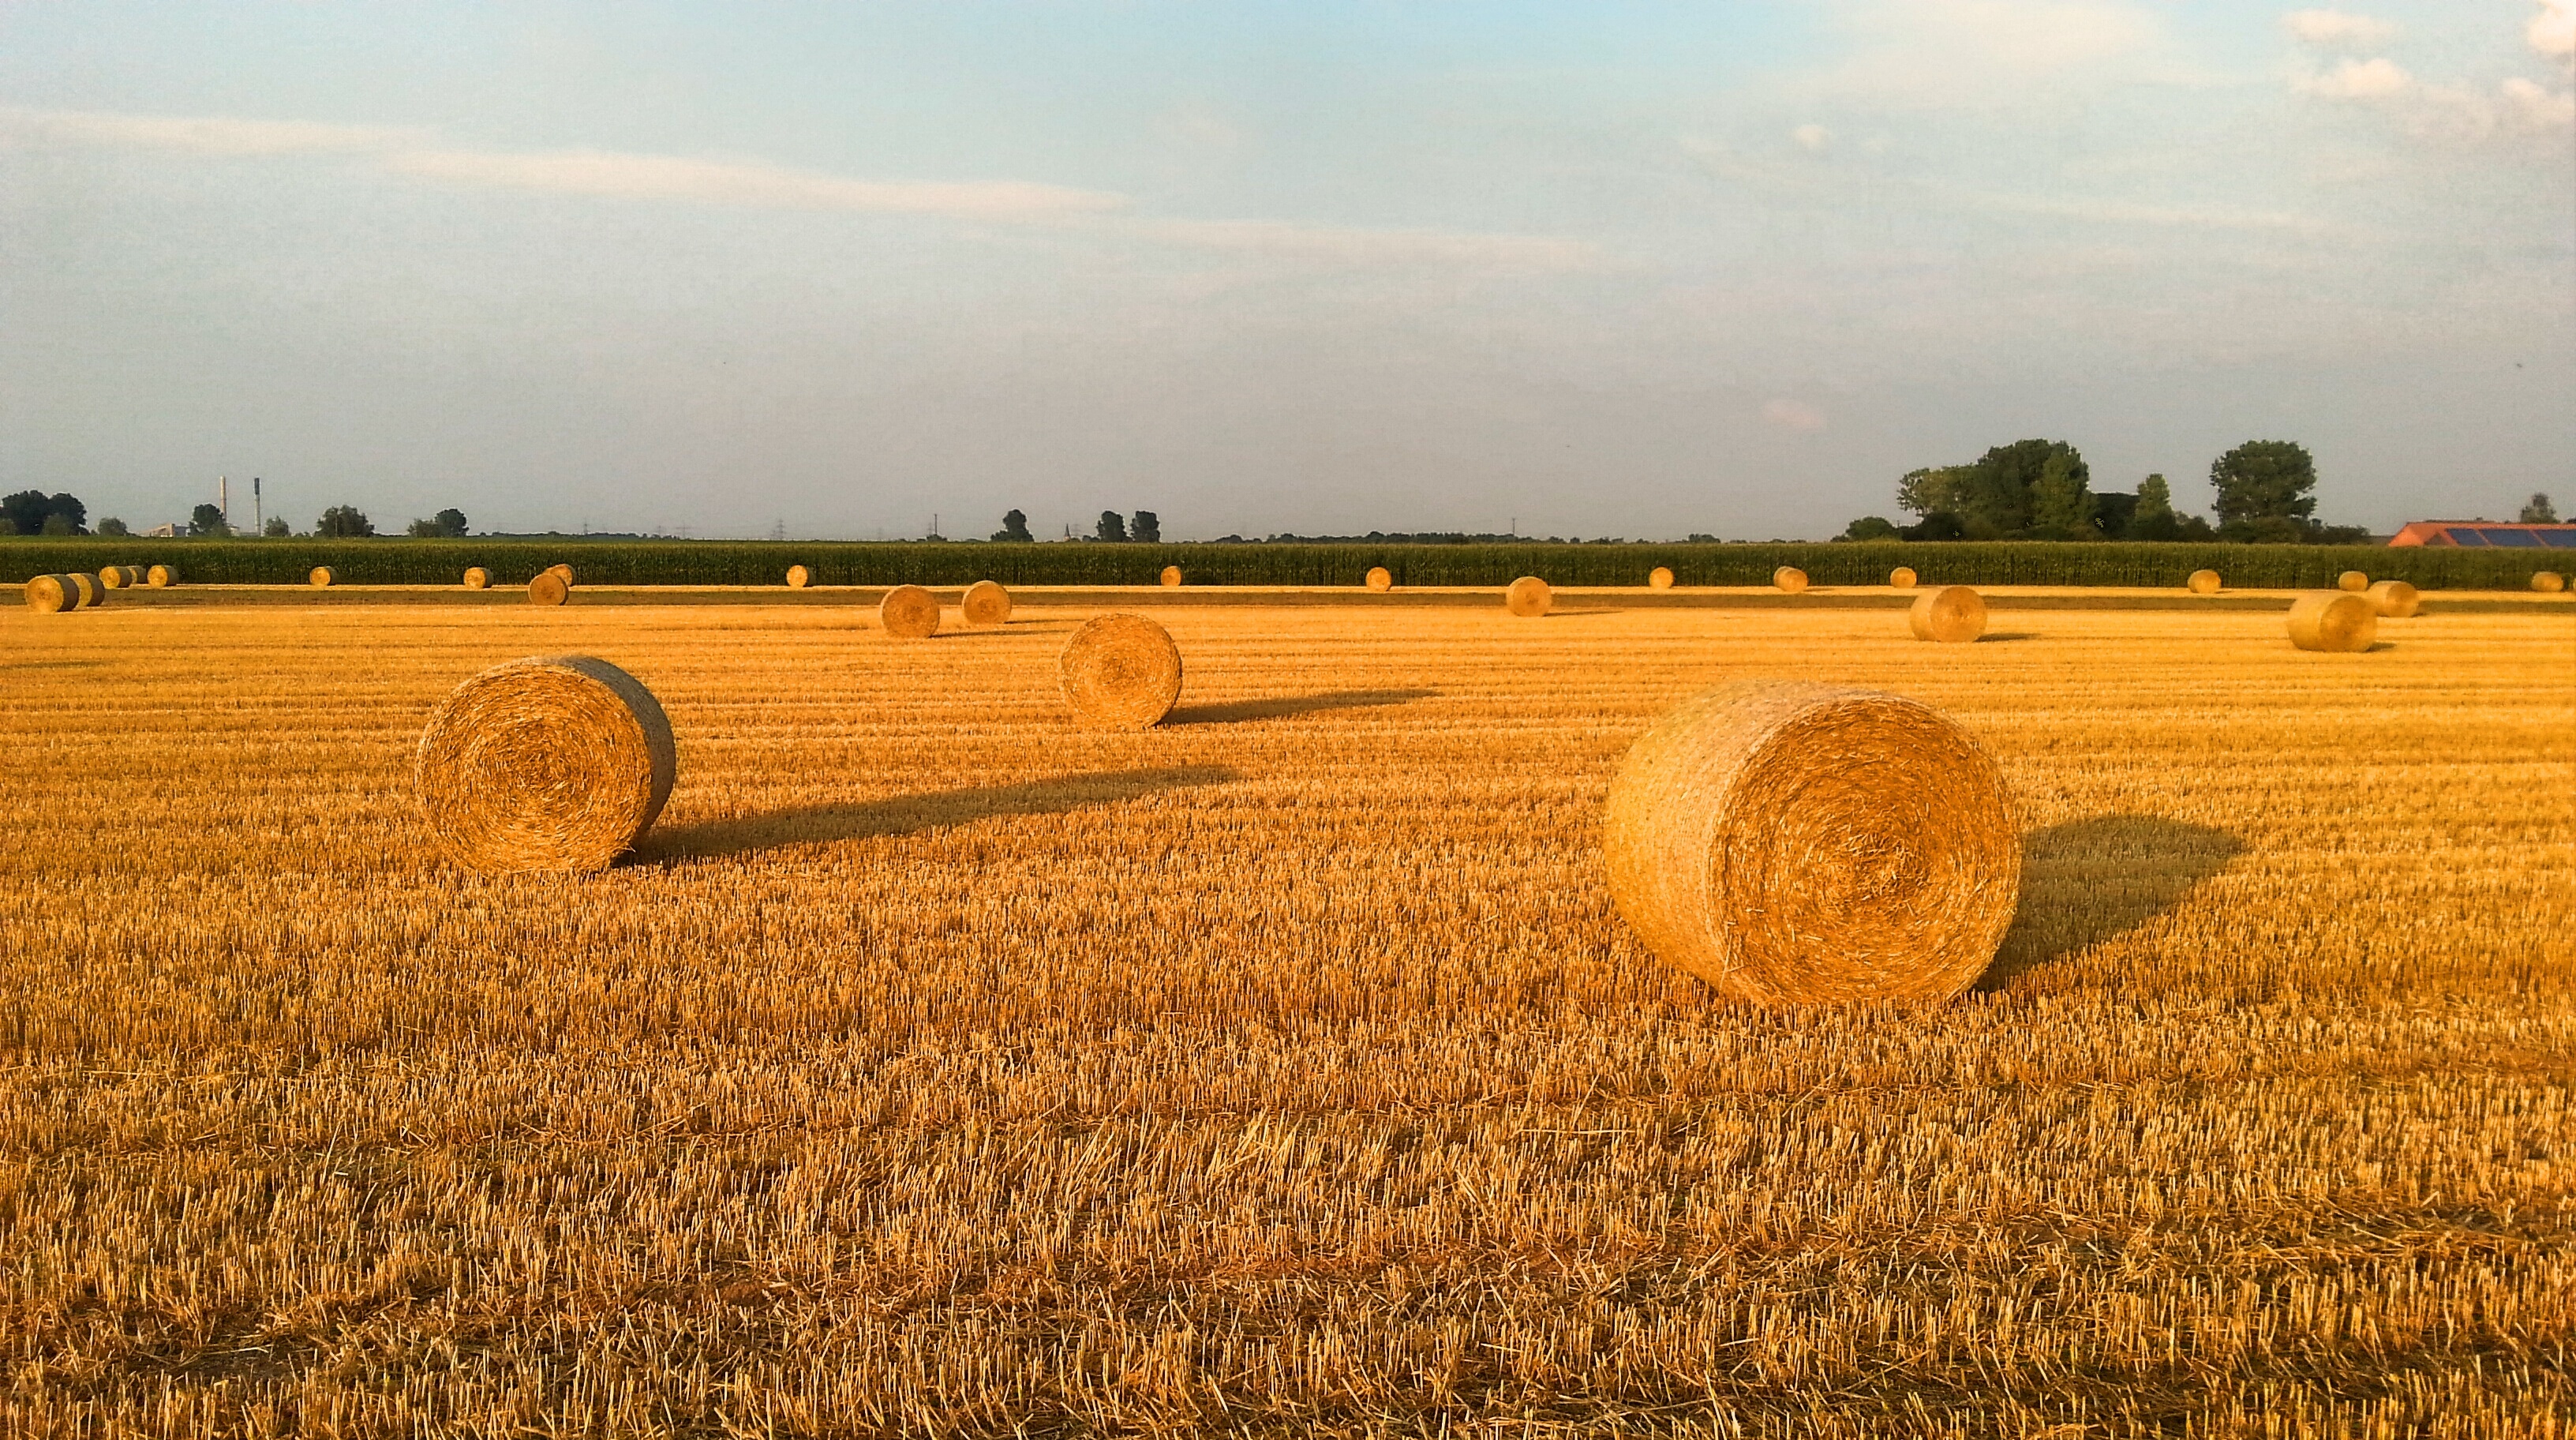
plant, field, farm, wheat, prairie, food, harvest, crop, soil, agriculture, plain, grassland, straw, rural area, flowering plant, grass family, land plant